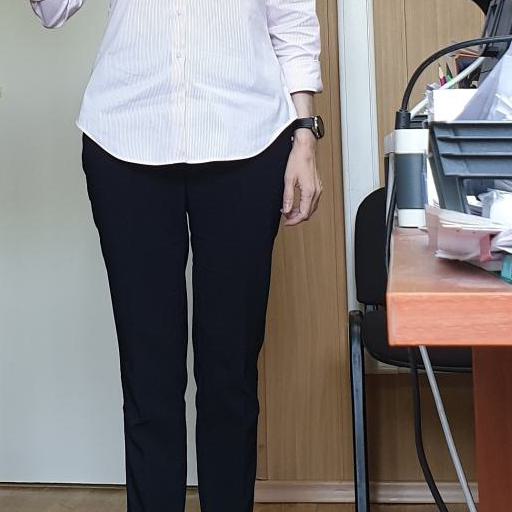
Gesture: no_gesture